Kaabil

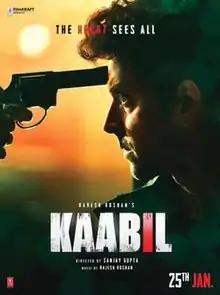
Theatrical release poster

Kaabil is a 2017 Indian Hindi-language action thriller film directed by Sanjay Gupta, written by Vijay Kumar Mishra, produced by Rakesh Roshan under his banner FilmKraft Productions. It stars Hrithik Roshan, Yami Gautam, Ronit Roy and Rohit Roy.The music was composed by Rajesh Roshan and lyrics were penned by Nasir Faraaz. Principal photography of the film began on 30 March 2016.